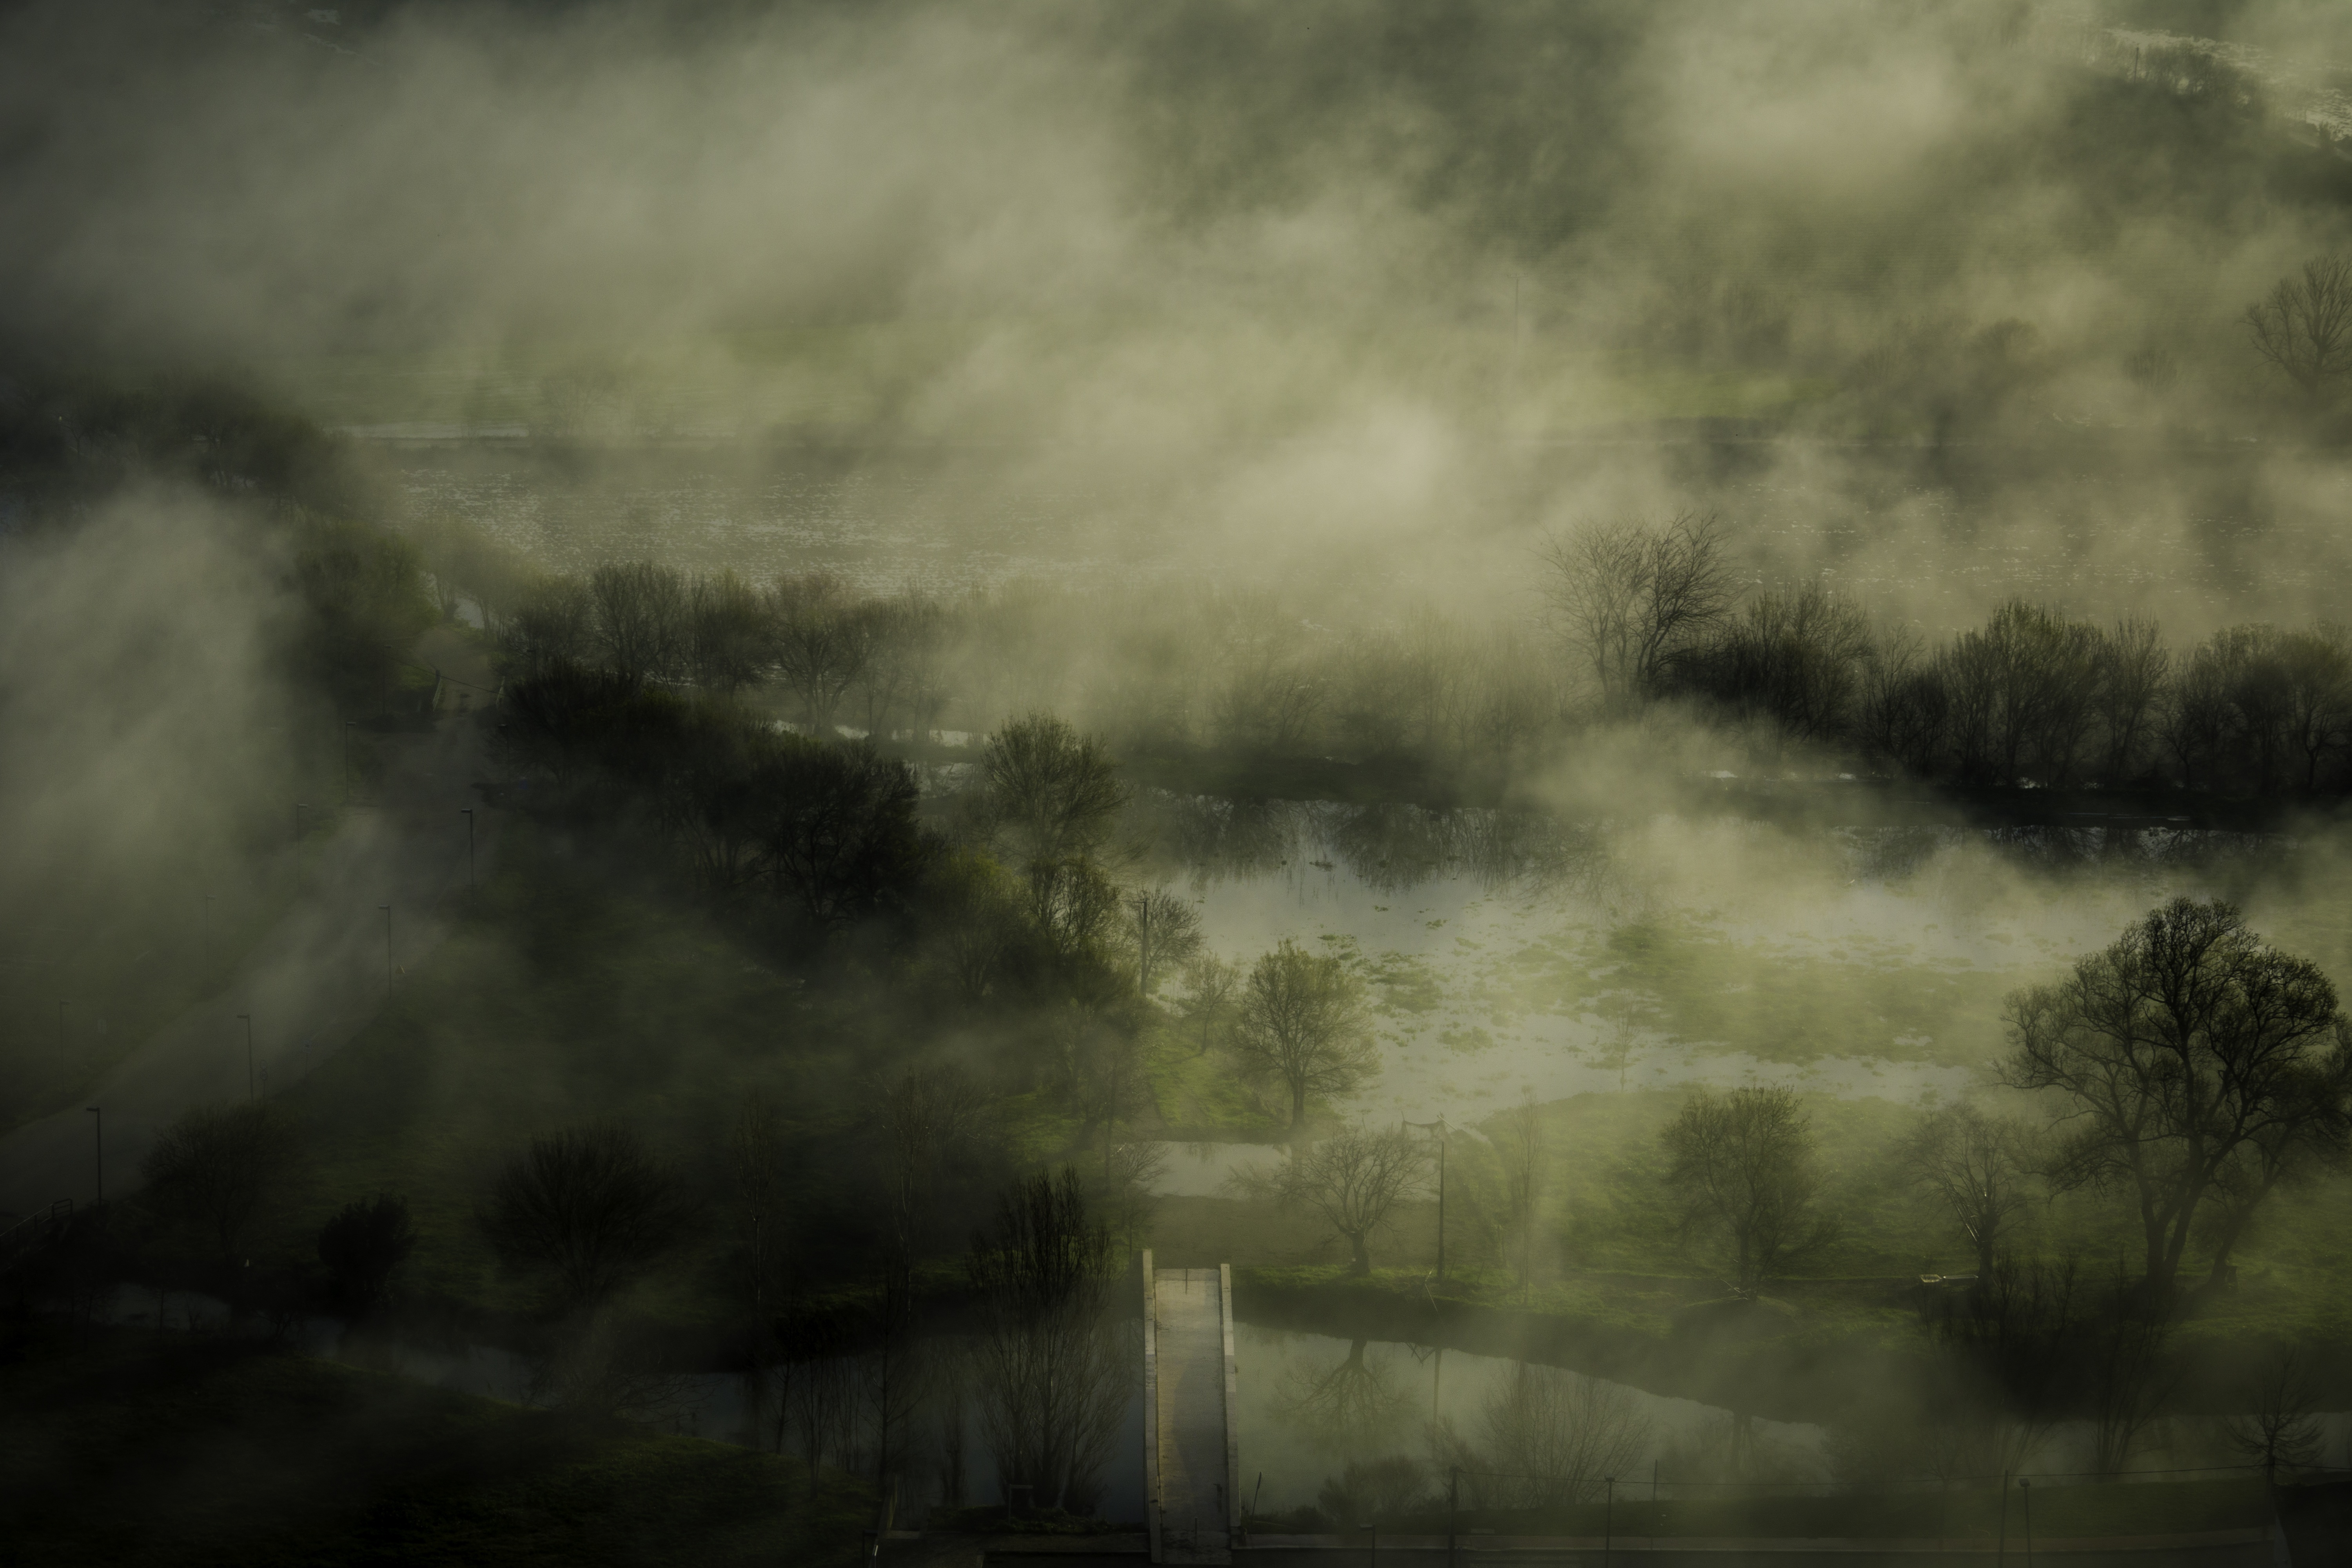
landscape, tree, water, nature, forest, grass, cloud, sky, fog, mist, bridge, sunlight, steam, morning, dawn, atmosphere, river, mystic, reflection, weather, darkness, trees, vegetation, scene, effect, atmospheric, atmospheric phenomenon